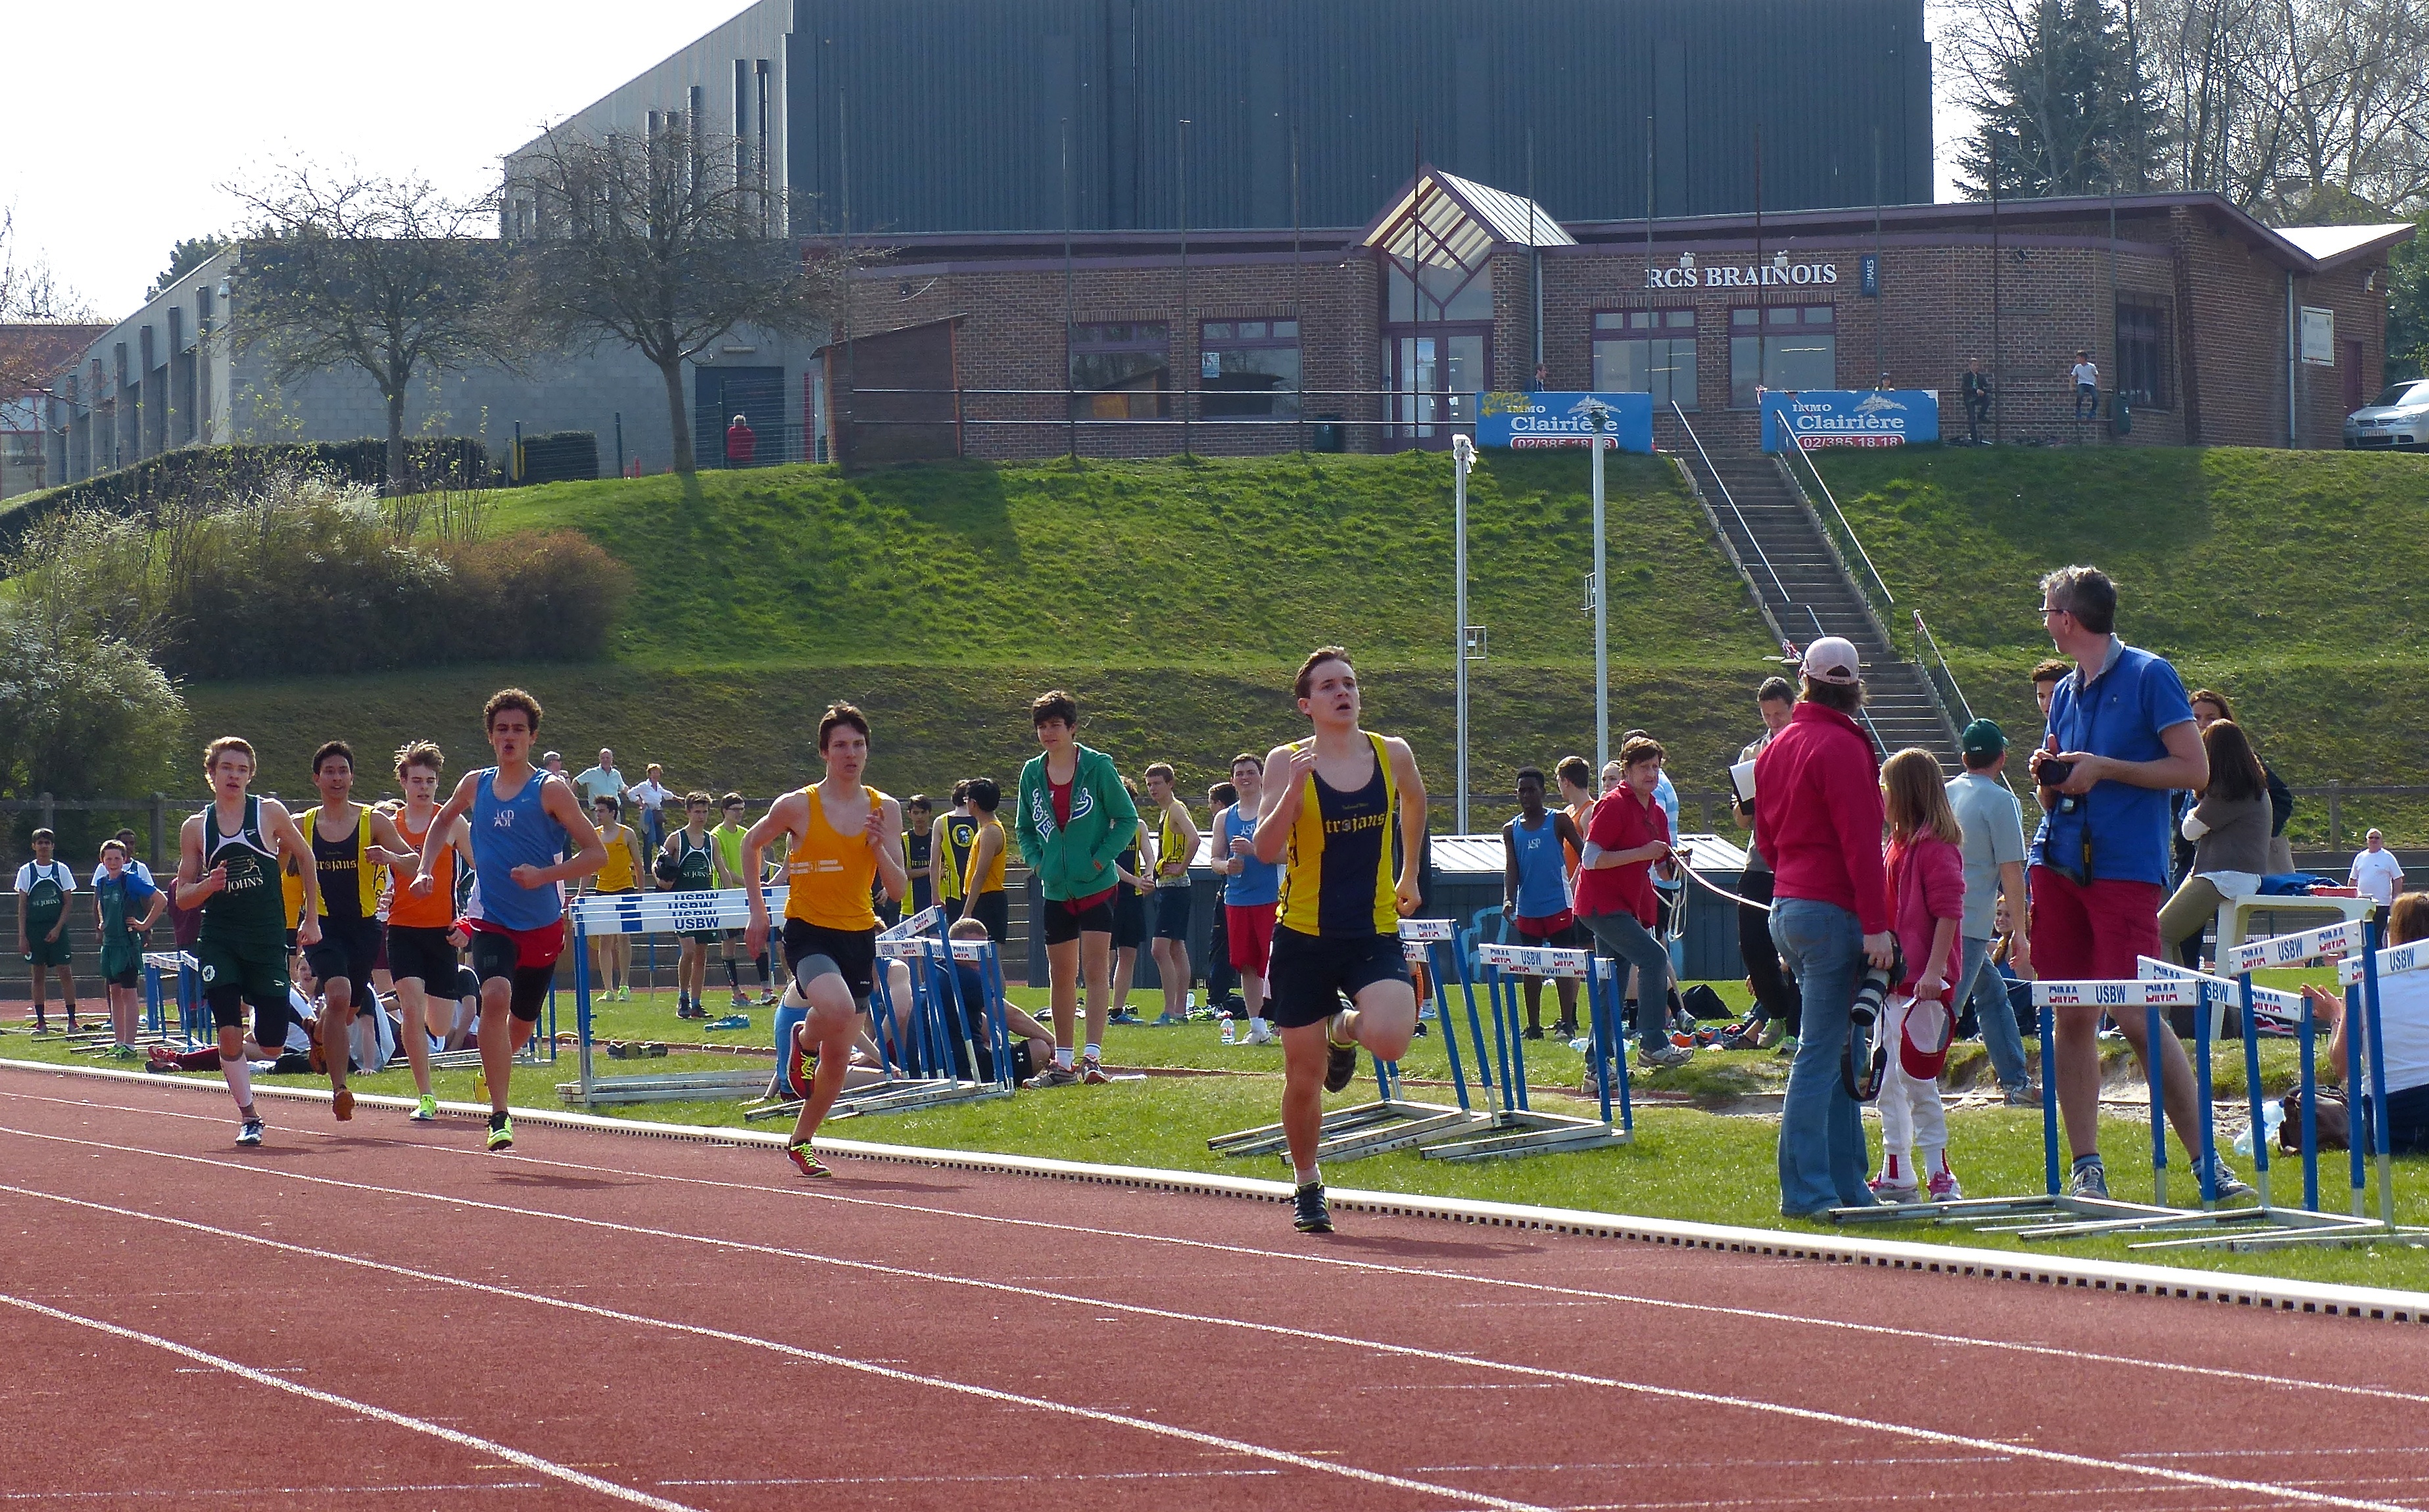
girl, track, sport, boy, running, run, runner, belgium, race, competition, team, sports, highschool, athletics, meet, waterloo, sprint, trackfield, trackandfield, physical exercise, human action, duathlon, track and field athletics, middle distance running